Scribblenauts Showdown

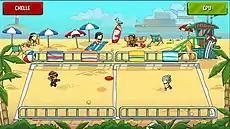
The player (left) competing against a CPU (right) in the Disc Dive minigame.

"Scribblenauts Showdown"'s main mode, Showdown, has players competing against opponents in different minigames. Prior to starting a minigame, players must select a noun that they will use to try to win the game. Before selecting a word, the game spins a wheel, which will decide what letter the player's words will start with. In Showdown mode, players play on different boards, akin to Nintendo's "Mario Party" series. The game also has a versus mode, which is similar to Showdown, except it's a 1v1 and doesn't take place on a board.